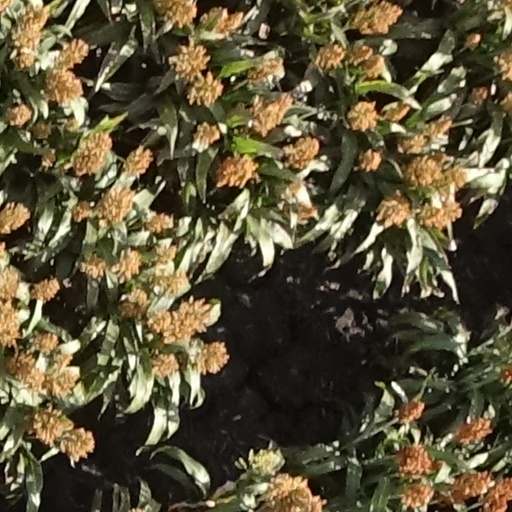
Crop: sorghum